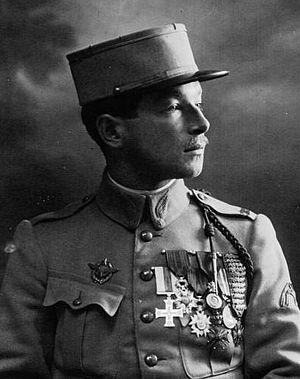
René Fonck, né à Saulcy-sur-Meurthe le 27 mars 1894 et mort dans le 8ᵉ arrondissement de Paris le 18 juin 1953, est un aviateur et homme politique français.